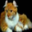
Label: cat